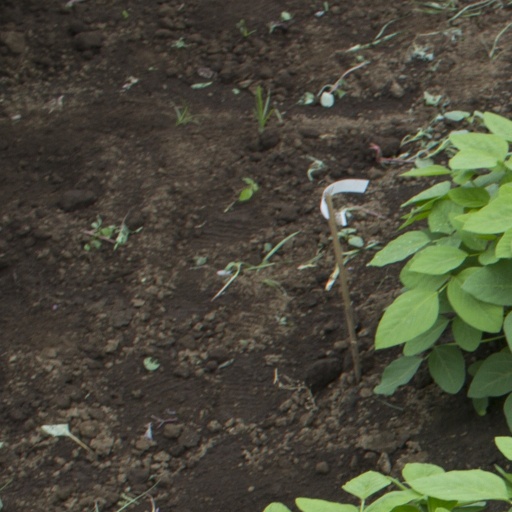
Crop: soybean